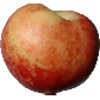
Label: Nectarine 1